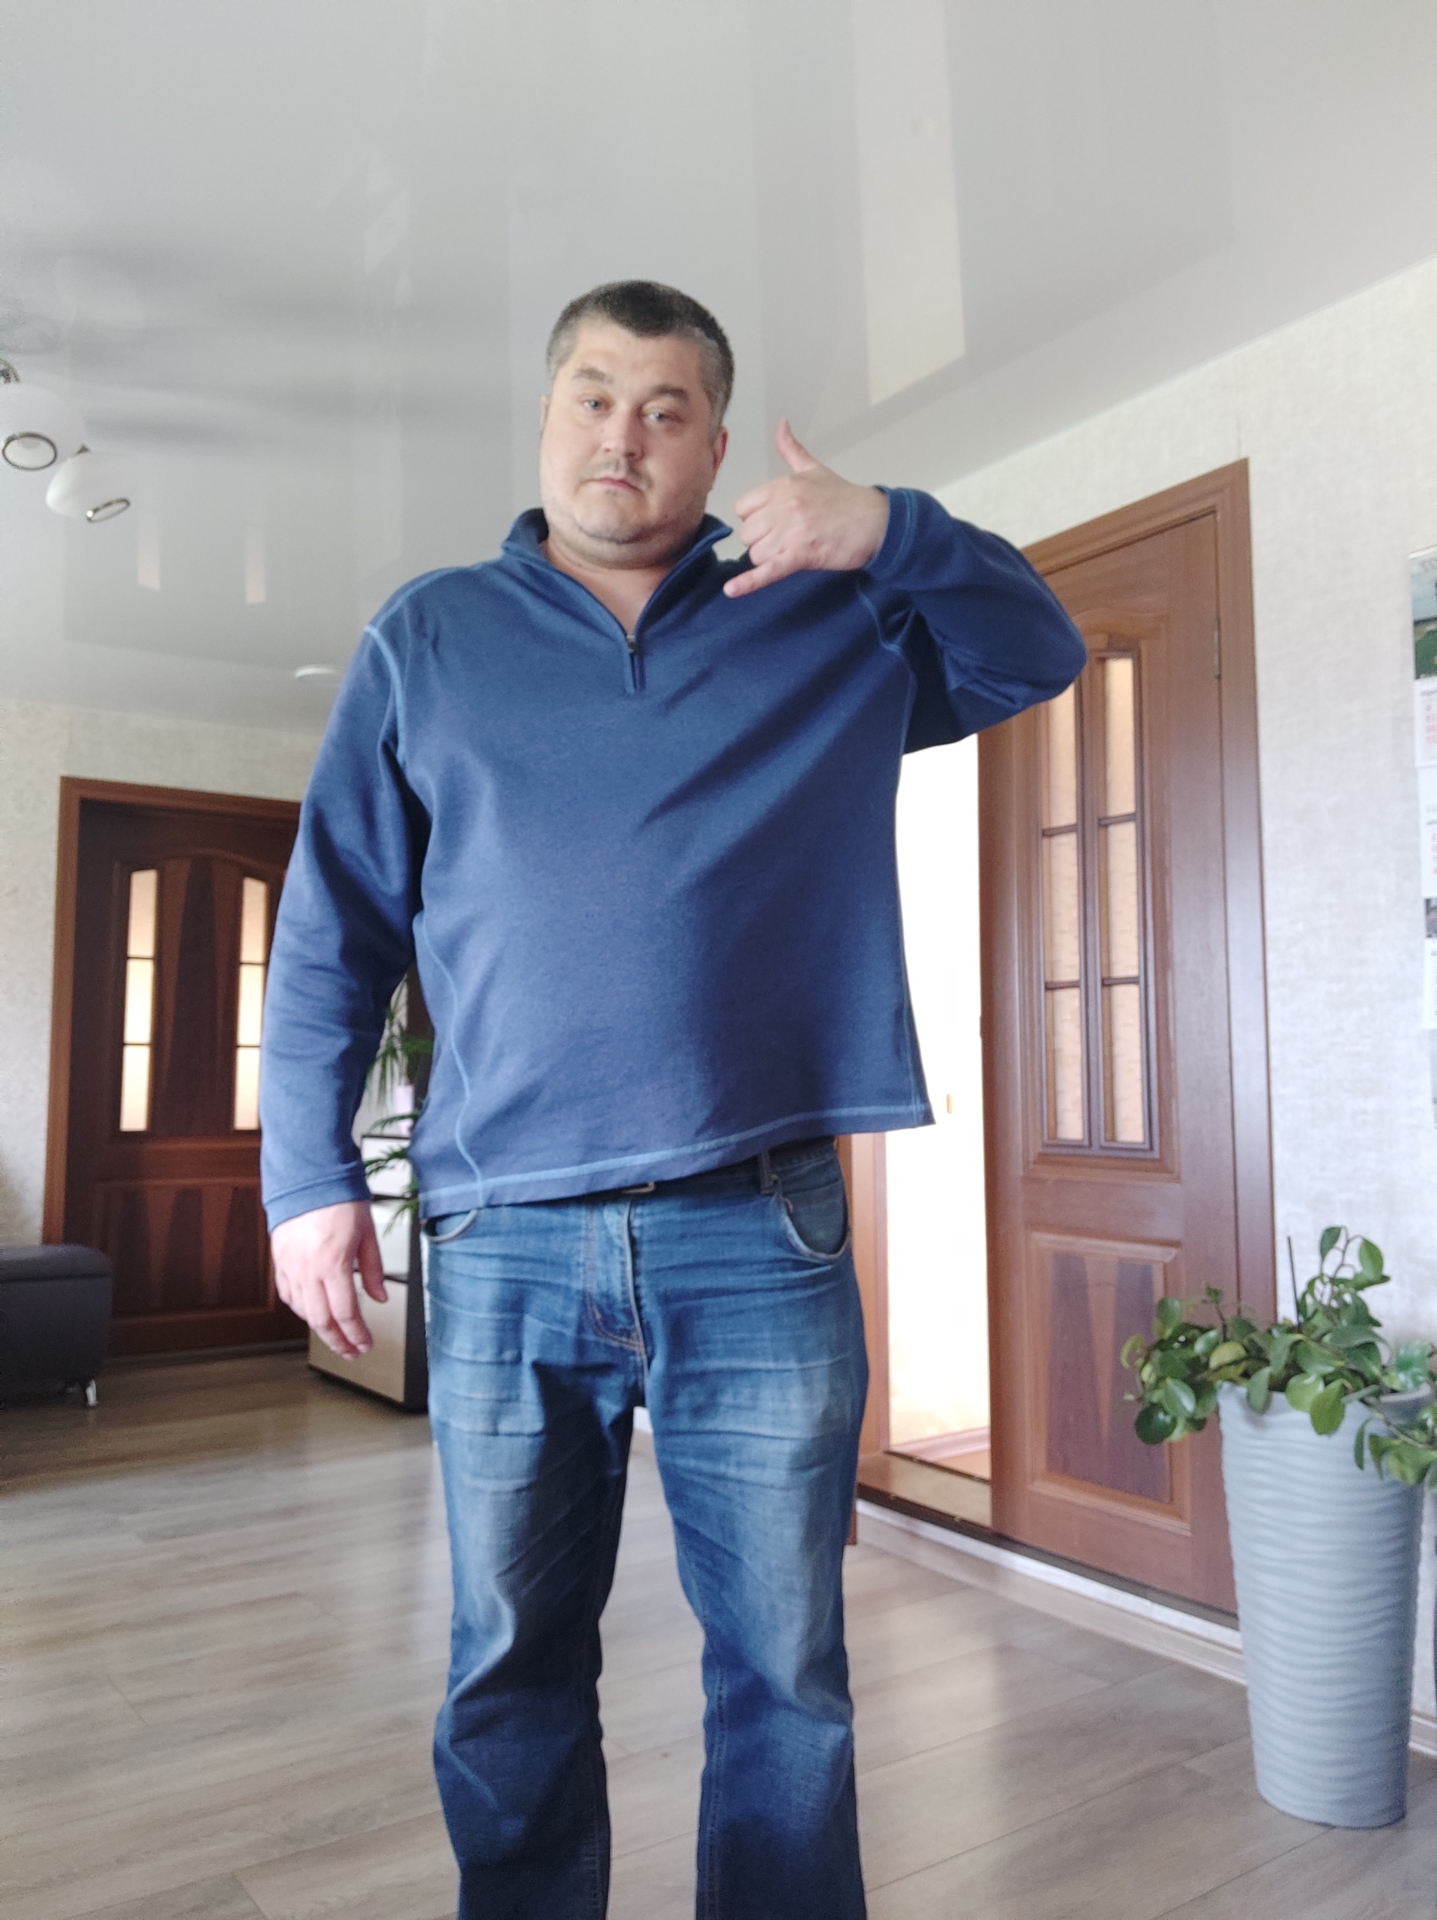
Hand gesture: call